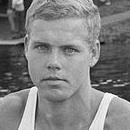
Age: 21